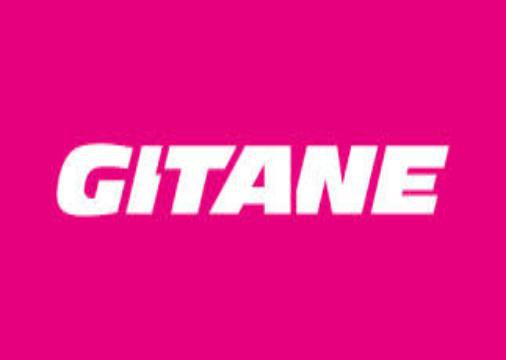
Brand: gitane
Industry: Transportation